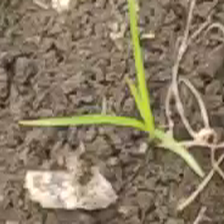
Weed species: Digitaria_SP_(Digitaria Sanguinalis )